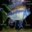
Label: aquarium_fish